Rape of Lady Justice cartoon controversy

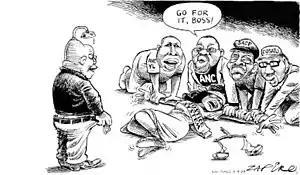
The cartoon that started the controversy. Entitled the Rape of Lady Justice, the cartoon shows Jacob Zuma (far left) opening his pants whilst his political allies hold down a woman representing Lady Justice. It strongly implies that Zuma is about to rape Lady Justice with the assistance of his political allies.

The Rape of Lady Justice cartoon controversy occurred in response to a cartoon drawn by the satirical cartoonist Zapiro and published in the South African newspaper the "Sunday Times" on 7 September 2008. The cartoon, entitled "The Rape of Lady Justice", depicts Jacob Zuma – then the president of the African National Congress (ANC), and later the President of South Africa – unbuttoning his pants whilst four men hold down a woman representing Lady Justice, implying that Zuma is about to rape Lady Justice with their assistance and encouragement. The four men were key Zuma supporters in the ANC-led Tripartite Alliance: from left to right, Julius Malema (then leader of the ANC Youth League), Gwede Mantashe (then ANC Secretary General), Blade Nzimande (General Secretary of the South African Communist Party), and Zwelinzima Vavi (General Secretary of the Congress of South African Trade Unions). The cartoon depicts Mantashe telling Zuma to "Go for it, boss!"